Target - Berlin

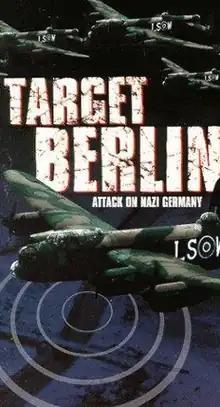
DVD cover art

Target - Berlin is a 15-minute 1944 Canadian documentary film, made by the National Film Board of Canada (NFB) as part of the wartime "Canada Carries On" series. The film was produced by Raymond Spottiswoode and directed by Ernest Borneman, from a story by Leslie McFarlane, based on the industrial production of the Avro Lancaster in Canada, from initial production to the first example taking part in a raid on Berlin. The film's French version title was "Objectif Berlin".